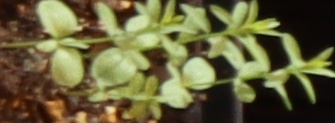
Label: Flax